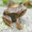
Label: frog